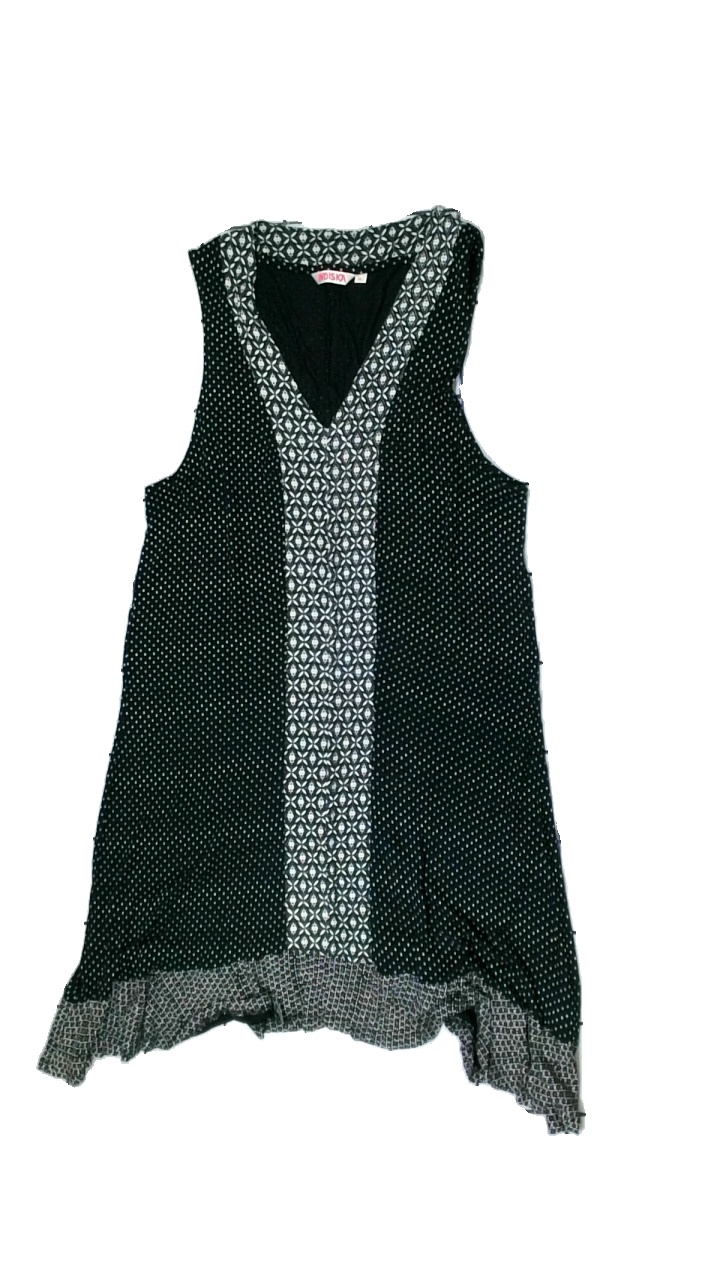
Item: Dress (Ladies)
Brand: Indiska
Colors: Black, White
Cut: V-collar
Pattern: Dots
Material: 100% viscose
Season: All
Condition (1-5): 4
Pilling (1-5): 3
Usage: Reuse
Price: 50-100